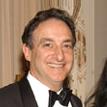
Age: 55